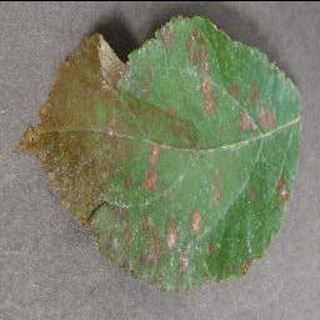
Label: apple_cedar_apple_rust